Dharmapasha Upazila

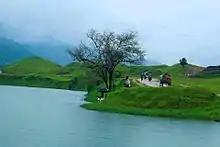
Tanguar haor and Jadukata River.

According to the 2011 Census of Bangladesh, the residual Dharmapasha Upazila had 25,305 households and a population of 130,457. 39,626 (30.37%) were under 10 years of age. Dharmapasha had a literacy rate (age 7 and over) of 29.83%, compared to the national average of 51.8%, and a sex ratio of 992 females per 1000 males. 7,858 (6.02%) lived in urban areas.